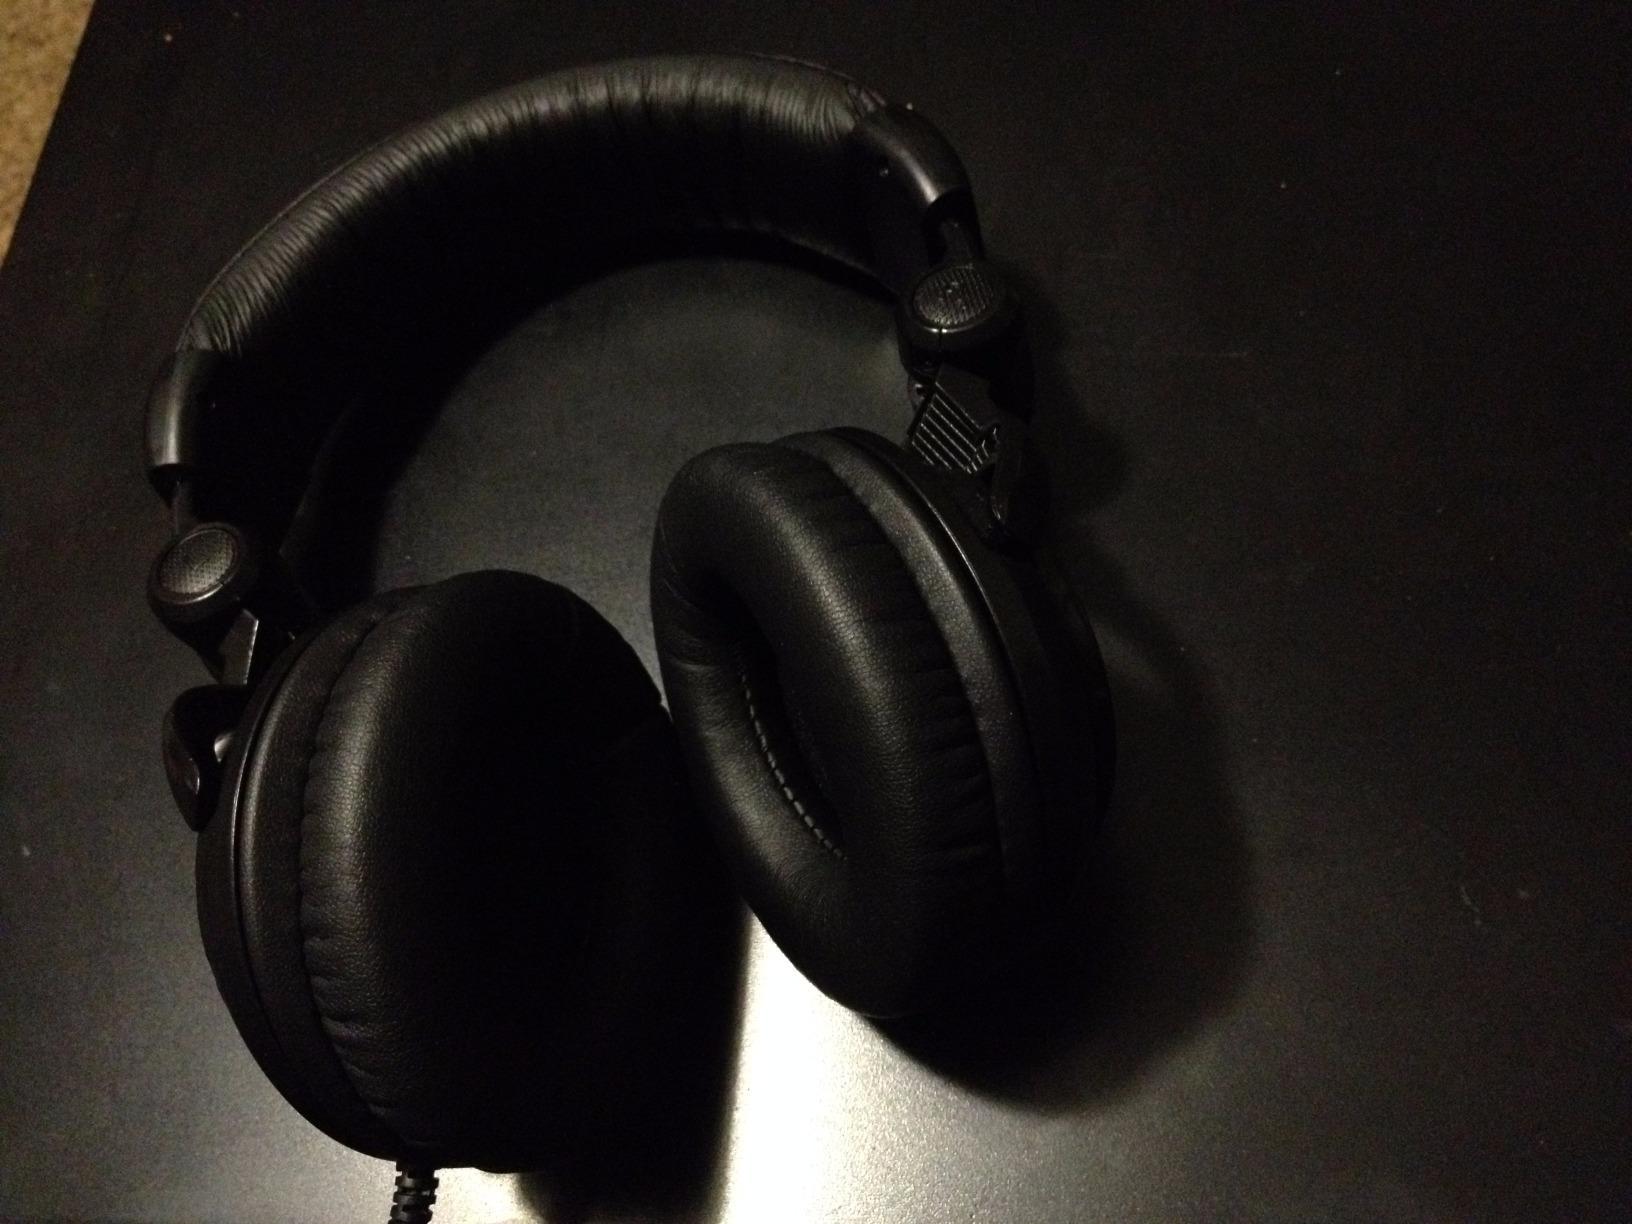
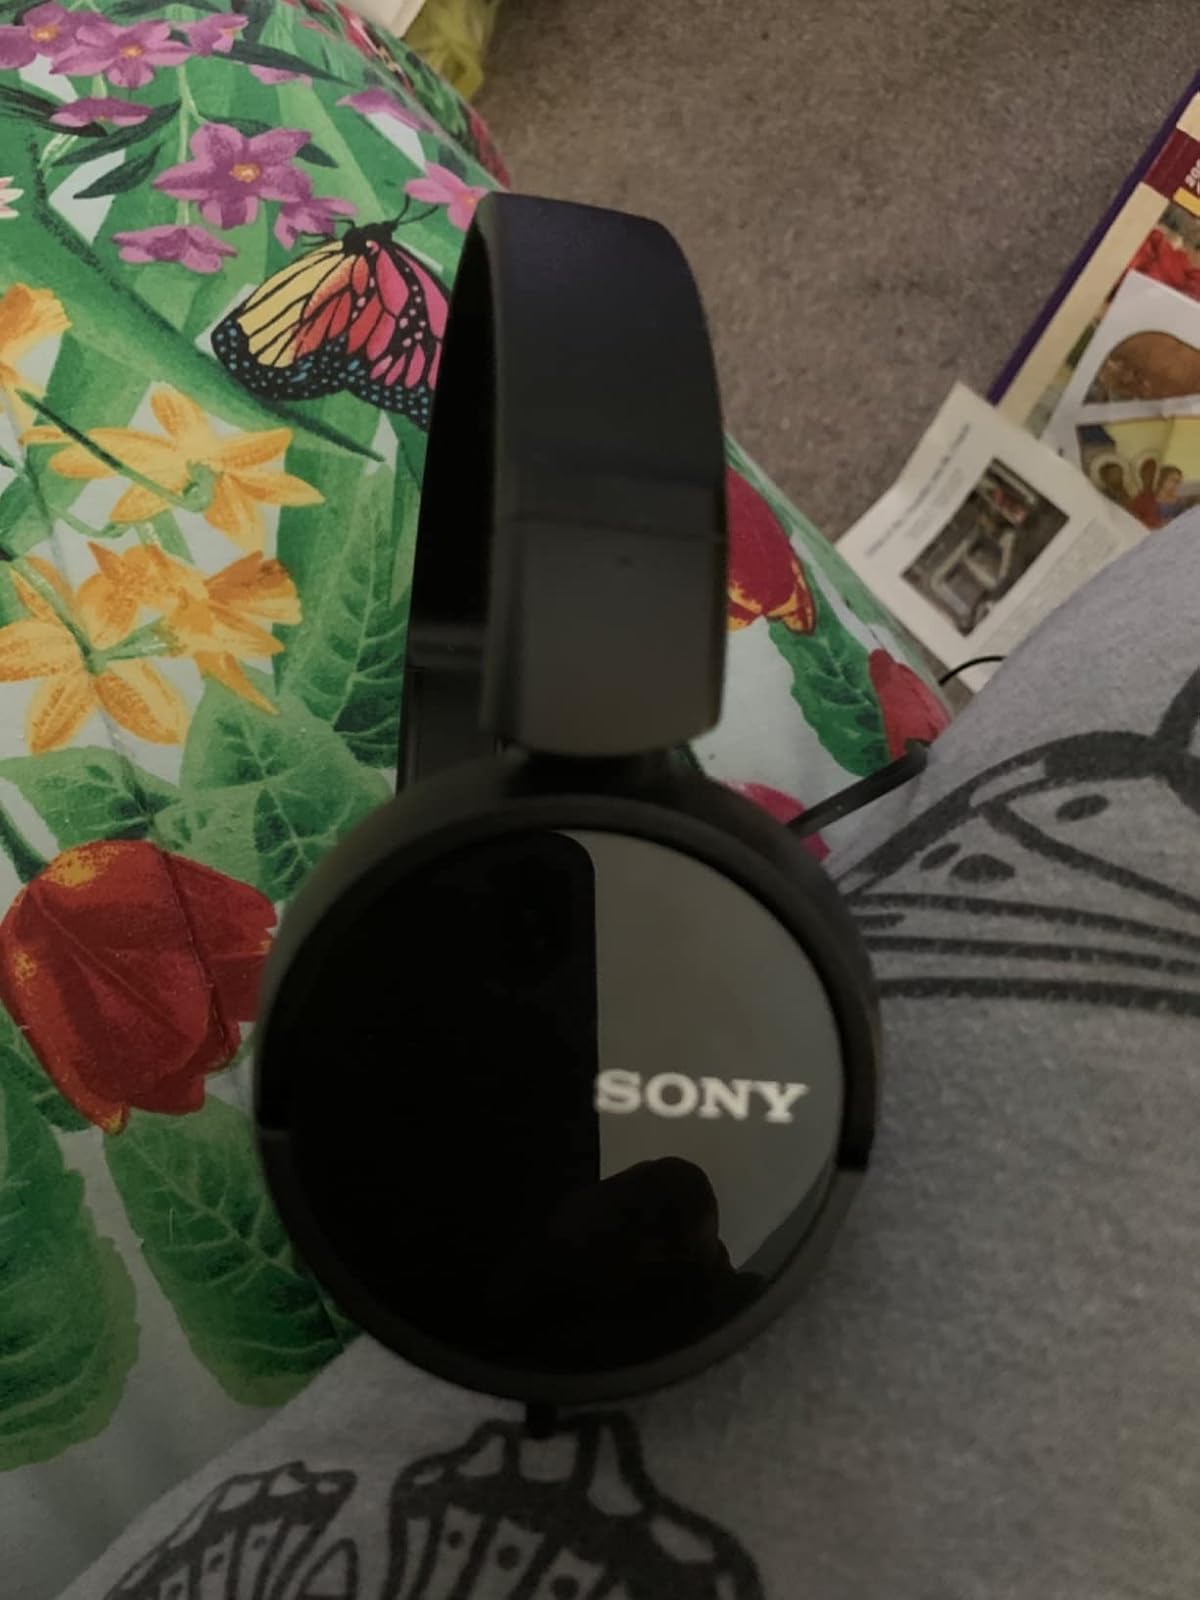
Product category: headphones
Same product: no